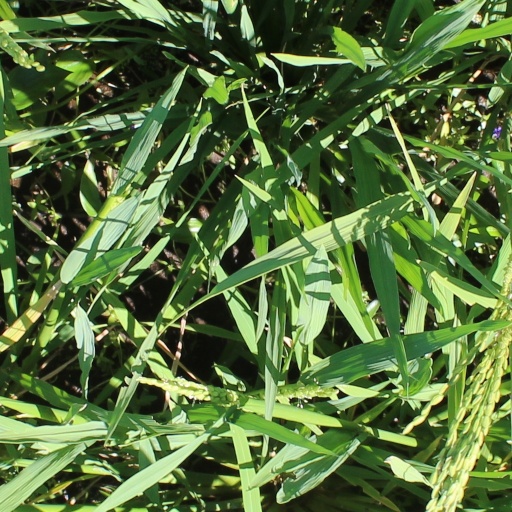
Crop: rice